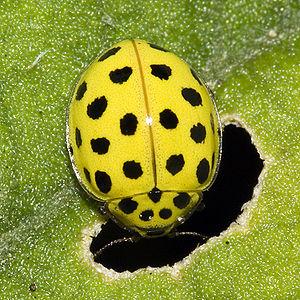
La coccinelle à vingt-deux points est une espèce d'insectes coléoptères, la seule en Europe du genre Psyllobora.